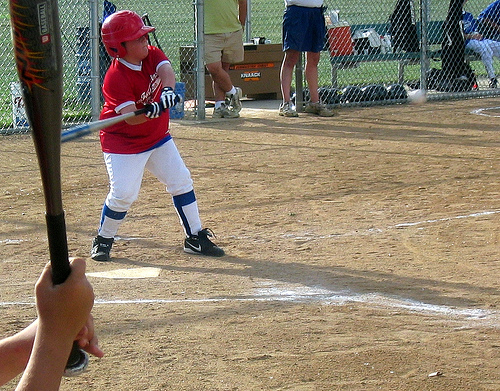
cầu thủ đánh bóng đang giơ gậy lên để chuẩn bị đánh bóng